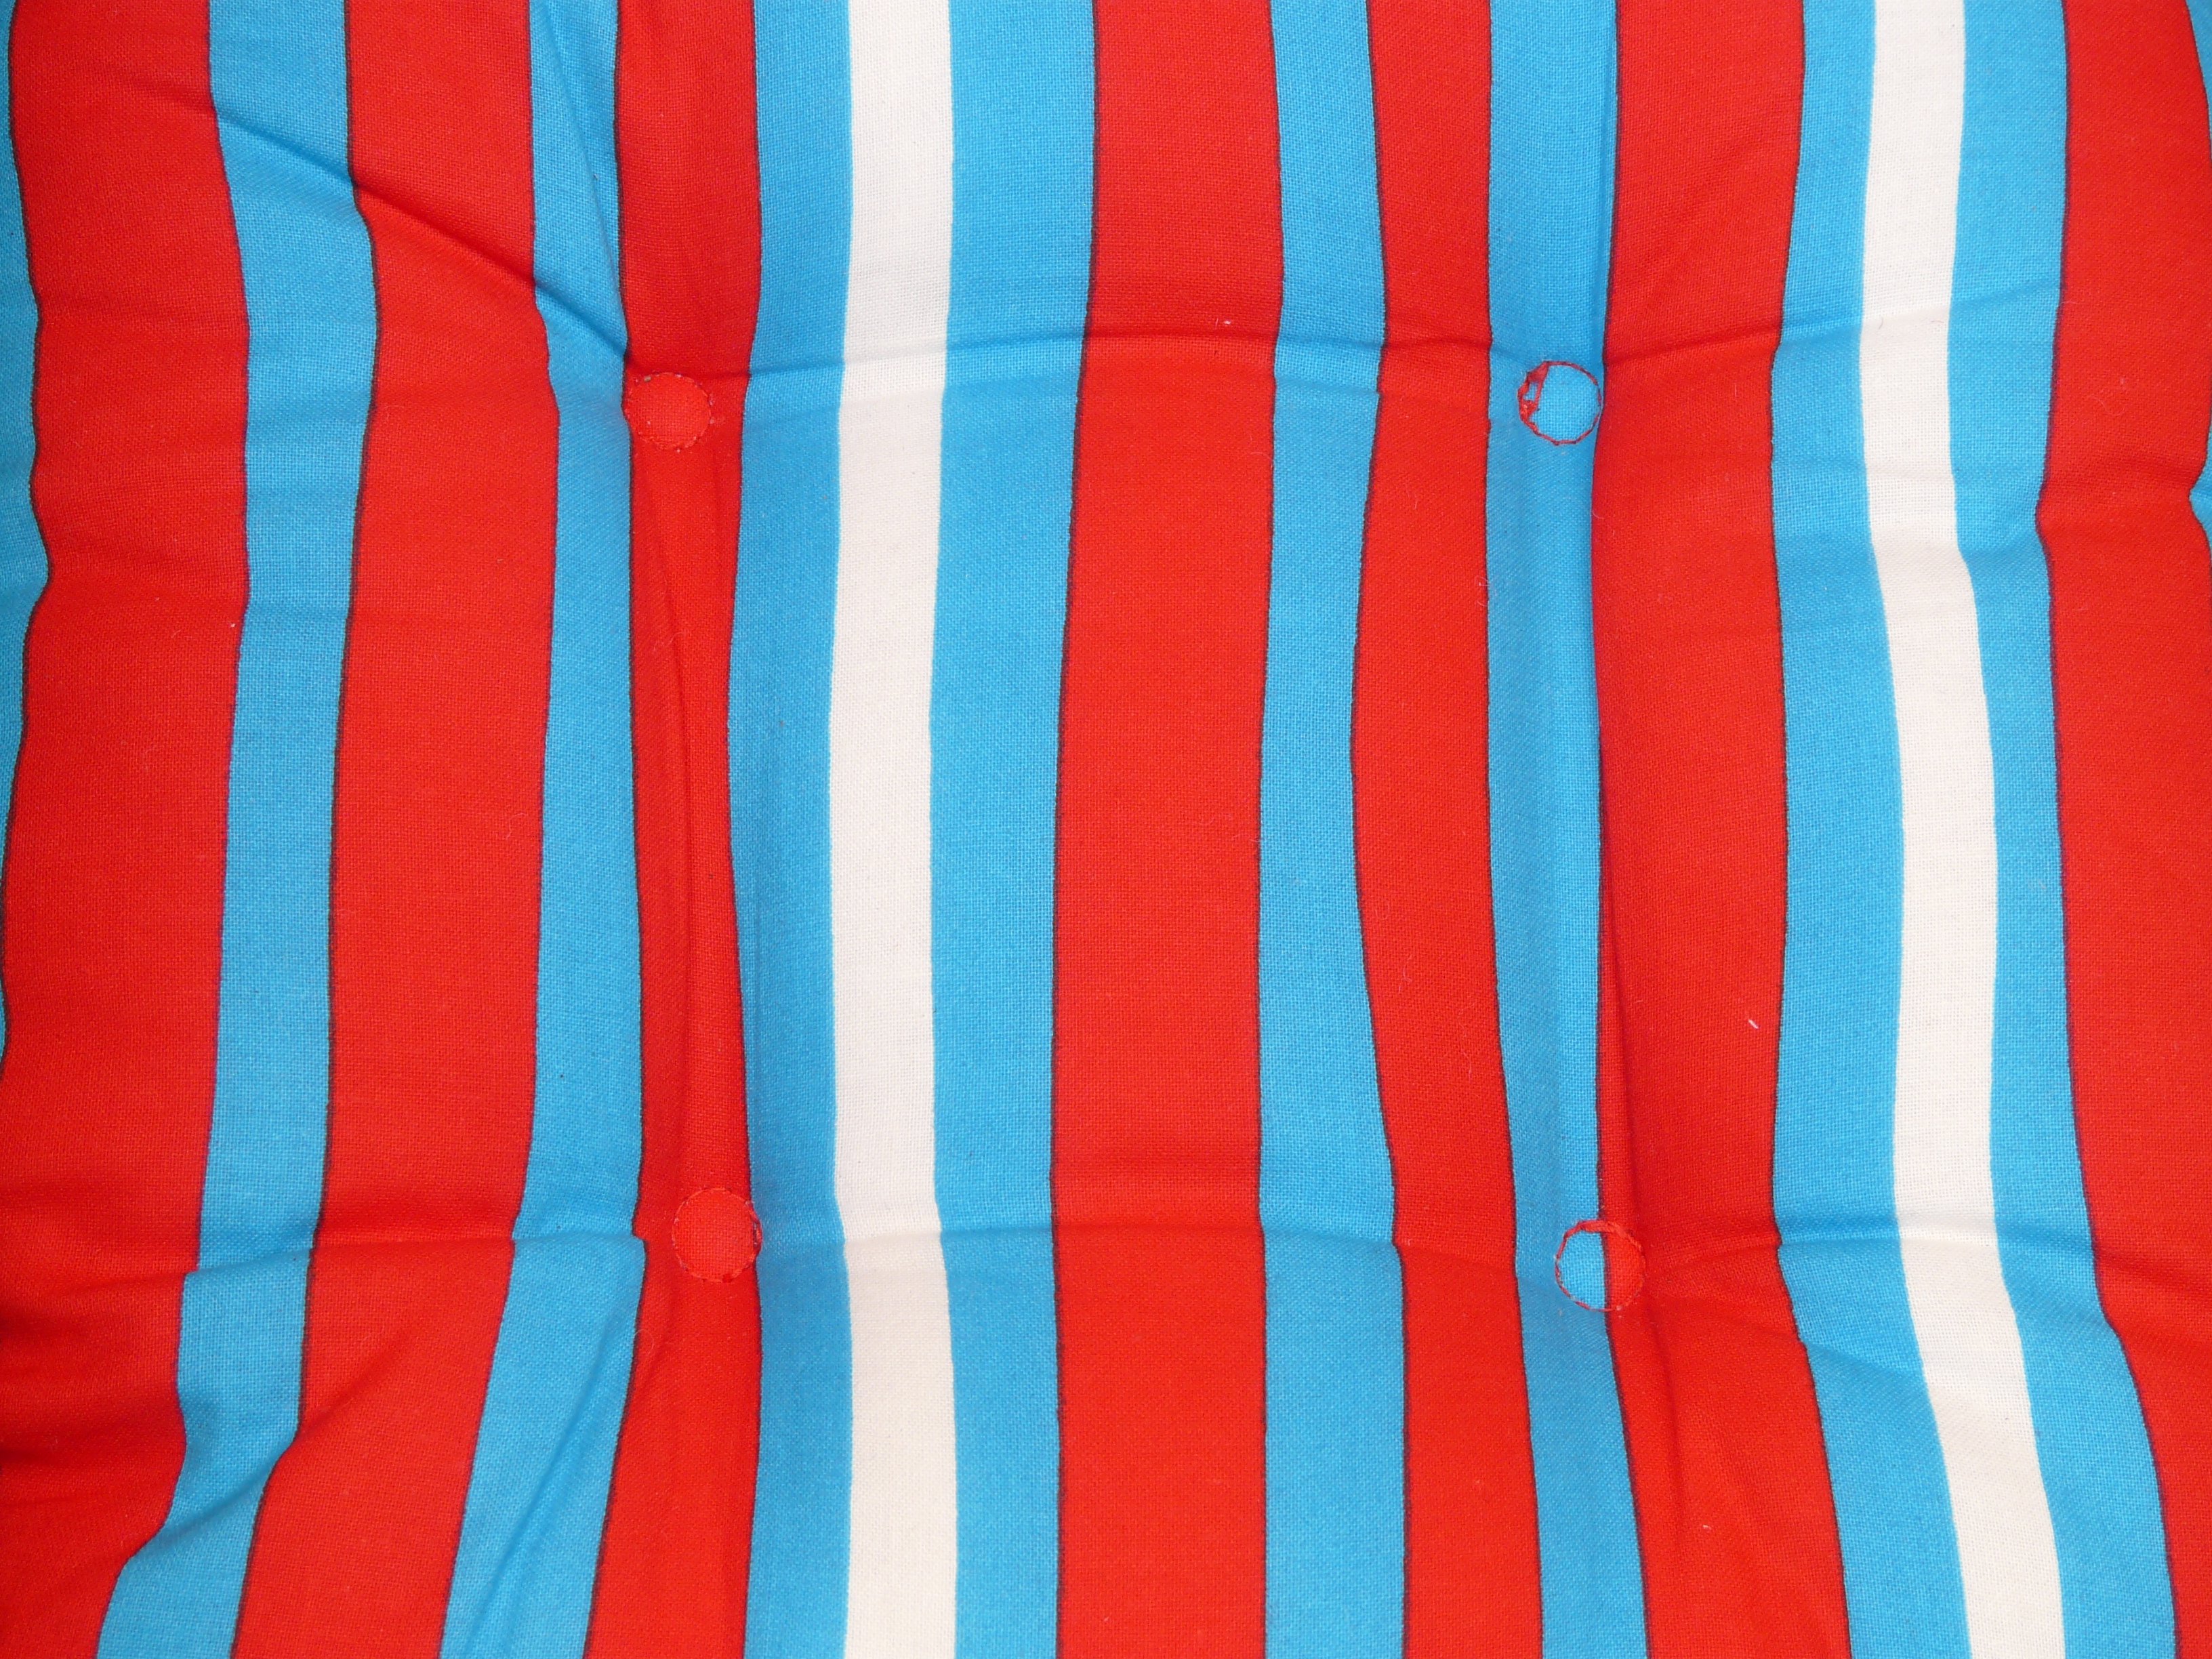
white, line, red, flag, blue, clothing, pillow, striped, sit, textile, stripes, easily, garden bench, pillowcase, flag of the united states, electric blue, seat cushions